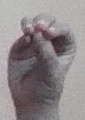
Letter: ha